Shin-koenji Station

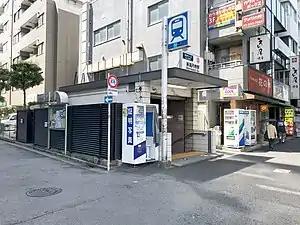
Entrance No. 1 in August 2019

is a subway station on the Tokyo Metro Marunouchi Line in Suginami, Tokyo, Japan, operated by the Tokyo subway operator Tokyo Metro.